Firefly Aerospace

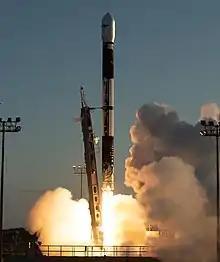
Firefly Alpha lifting off the pad at Vandenberg Space Force Base on September 2, 2021

The Alpha vehicle developed by Firefly Aerospace is an expendable launch vehicle capable of lifting to low Earth orbit and to Sun-synchronous orbit. Firefly's advertised launch price is US$15 million. Alpha is designed to compete with vehicles like Rocket Lab's Electron, ISRO's PSLV, ABL SS's RS1, and Northrop Grumman's Pegasus. It uses four Reaver engines on its first stage and one Lightning engine on its second, with a lightweight carbon composite structure to reduce dry mass, resulting in an improved payload fraction.